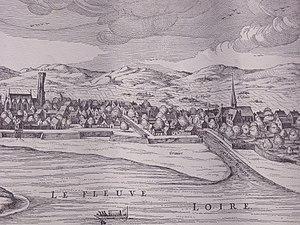
Quartier notre dame la riche,extrait de l'estampe gravé par monsieur LAES JANSZ VISSCHER en 1625 tiré d'un original sur vélin de 2.35 m sur 41 cm, propriété de desprez37
Le Vieux-Tours est un terme générique pour définir un ensemble de quartiers ou bourgs qui se sont réunis au cours du temps pour former le centre historique de la ville de Tours. Les quartiers du Vieux-Tours sont, d'ouest en est, Notre-Dame-la-Riche, Saint-Martin, Saint-Julien, Saint-Gatien, Saint-Pierre-des-Corps.